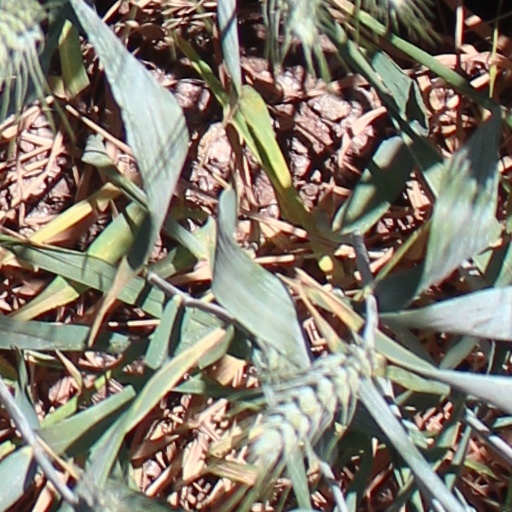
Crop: wheat